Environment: real
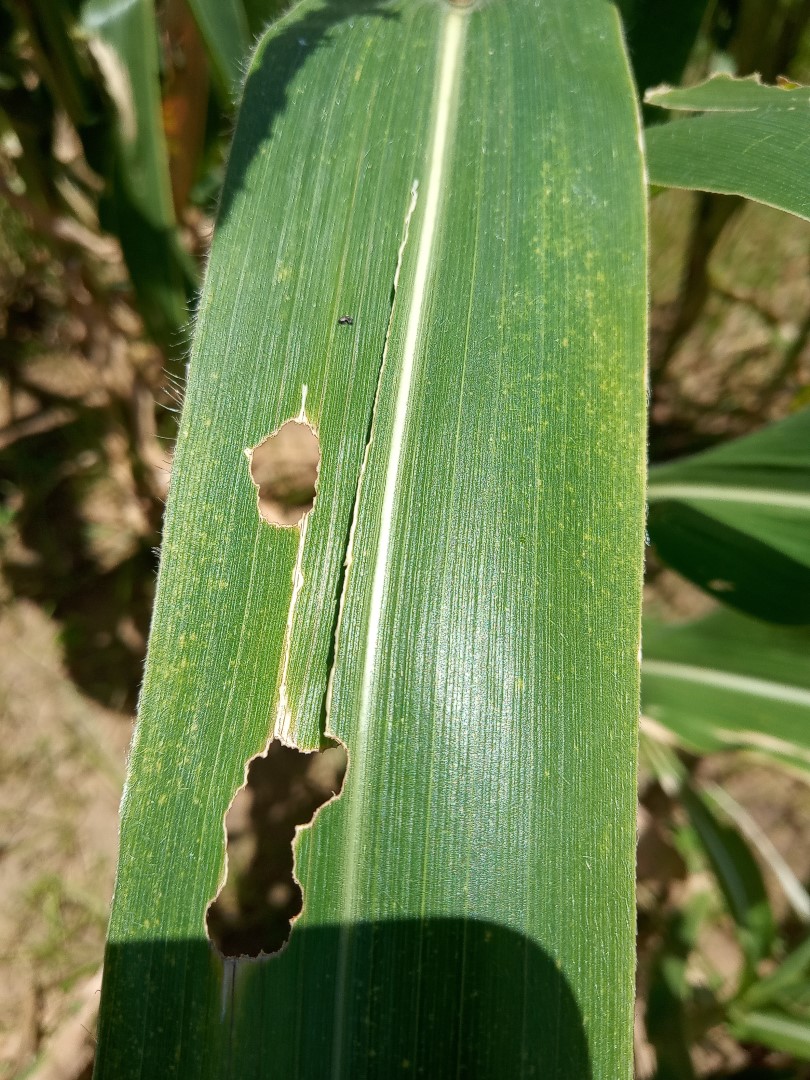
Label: fall_armyworm